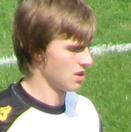
Age: 18